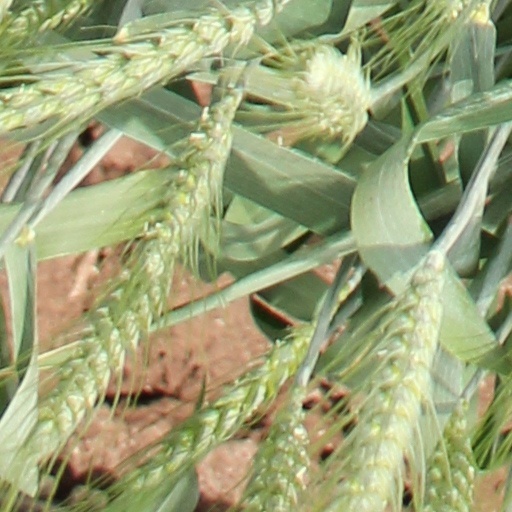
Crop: wheat